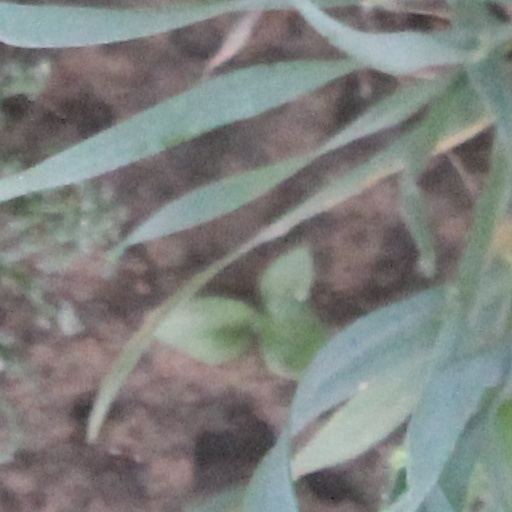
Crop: wheat